Welfare of broiler chickens

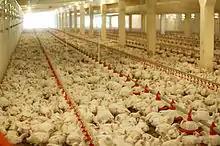
Broilers in a rearing shed indicating the high stocking densities used

Broilers are usually kept at high stocking densities which vary considerably between countries. Typical stocking densities in Europe range between about or between about . There is a reduction of feed intake and reduced growth rate when stocking density exceeds approximately under deep litter conditions. The reduced growth rate is likely due to a reduced capacity to lose heat generated by metabolism. Higher stocking densities are associated with increased dermatitis including foot pad lesions, breast blisters and soiled plumage. In a large-scale experiment with commercial farms, it was shown that the management conditions (litter quality, temperature and humidity) were more important than stocking density.